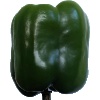
Label: Pepper Green 1